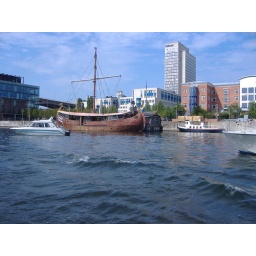
This cruise ship doesn't actually raise a sail, but motor through the water of Stockholm under power of a motor.